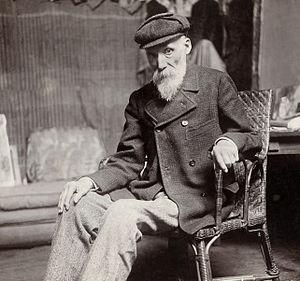
Auguste Renoir (1841 - 1919), peintre français.